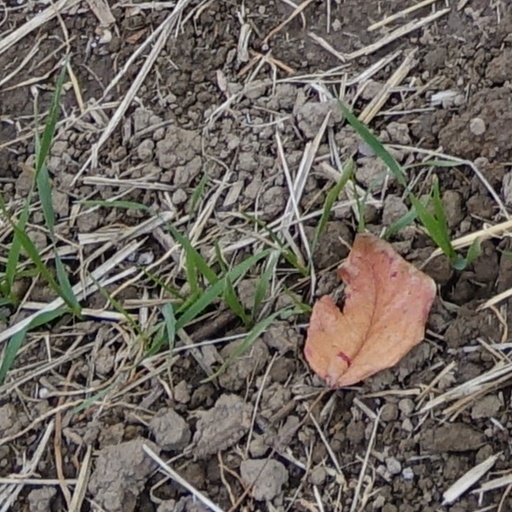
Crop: wheat